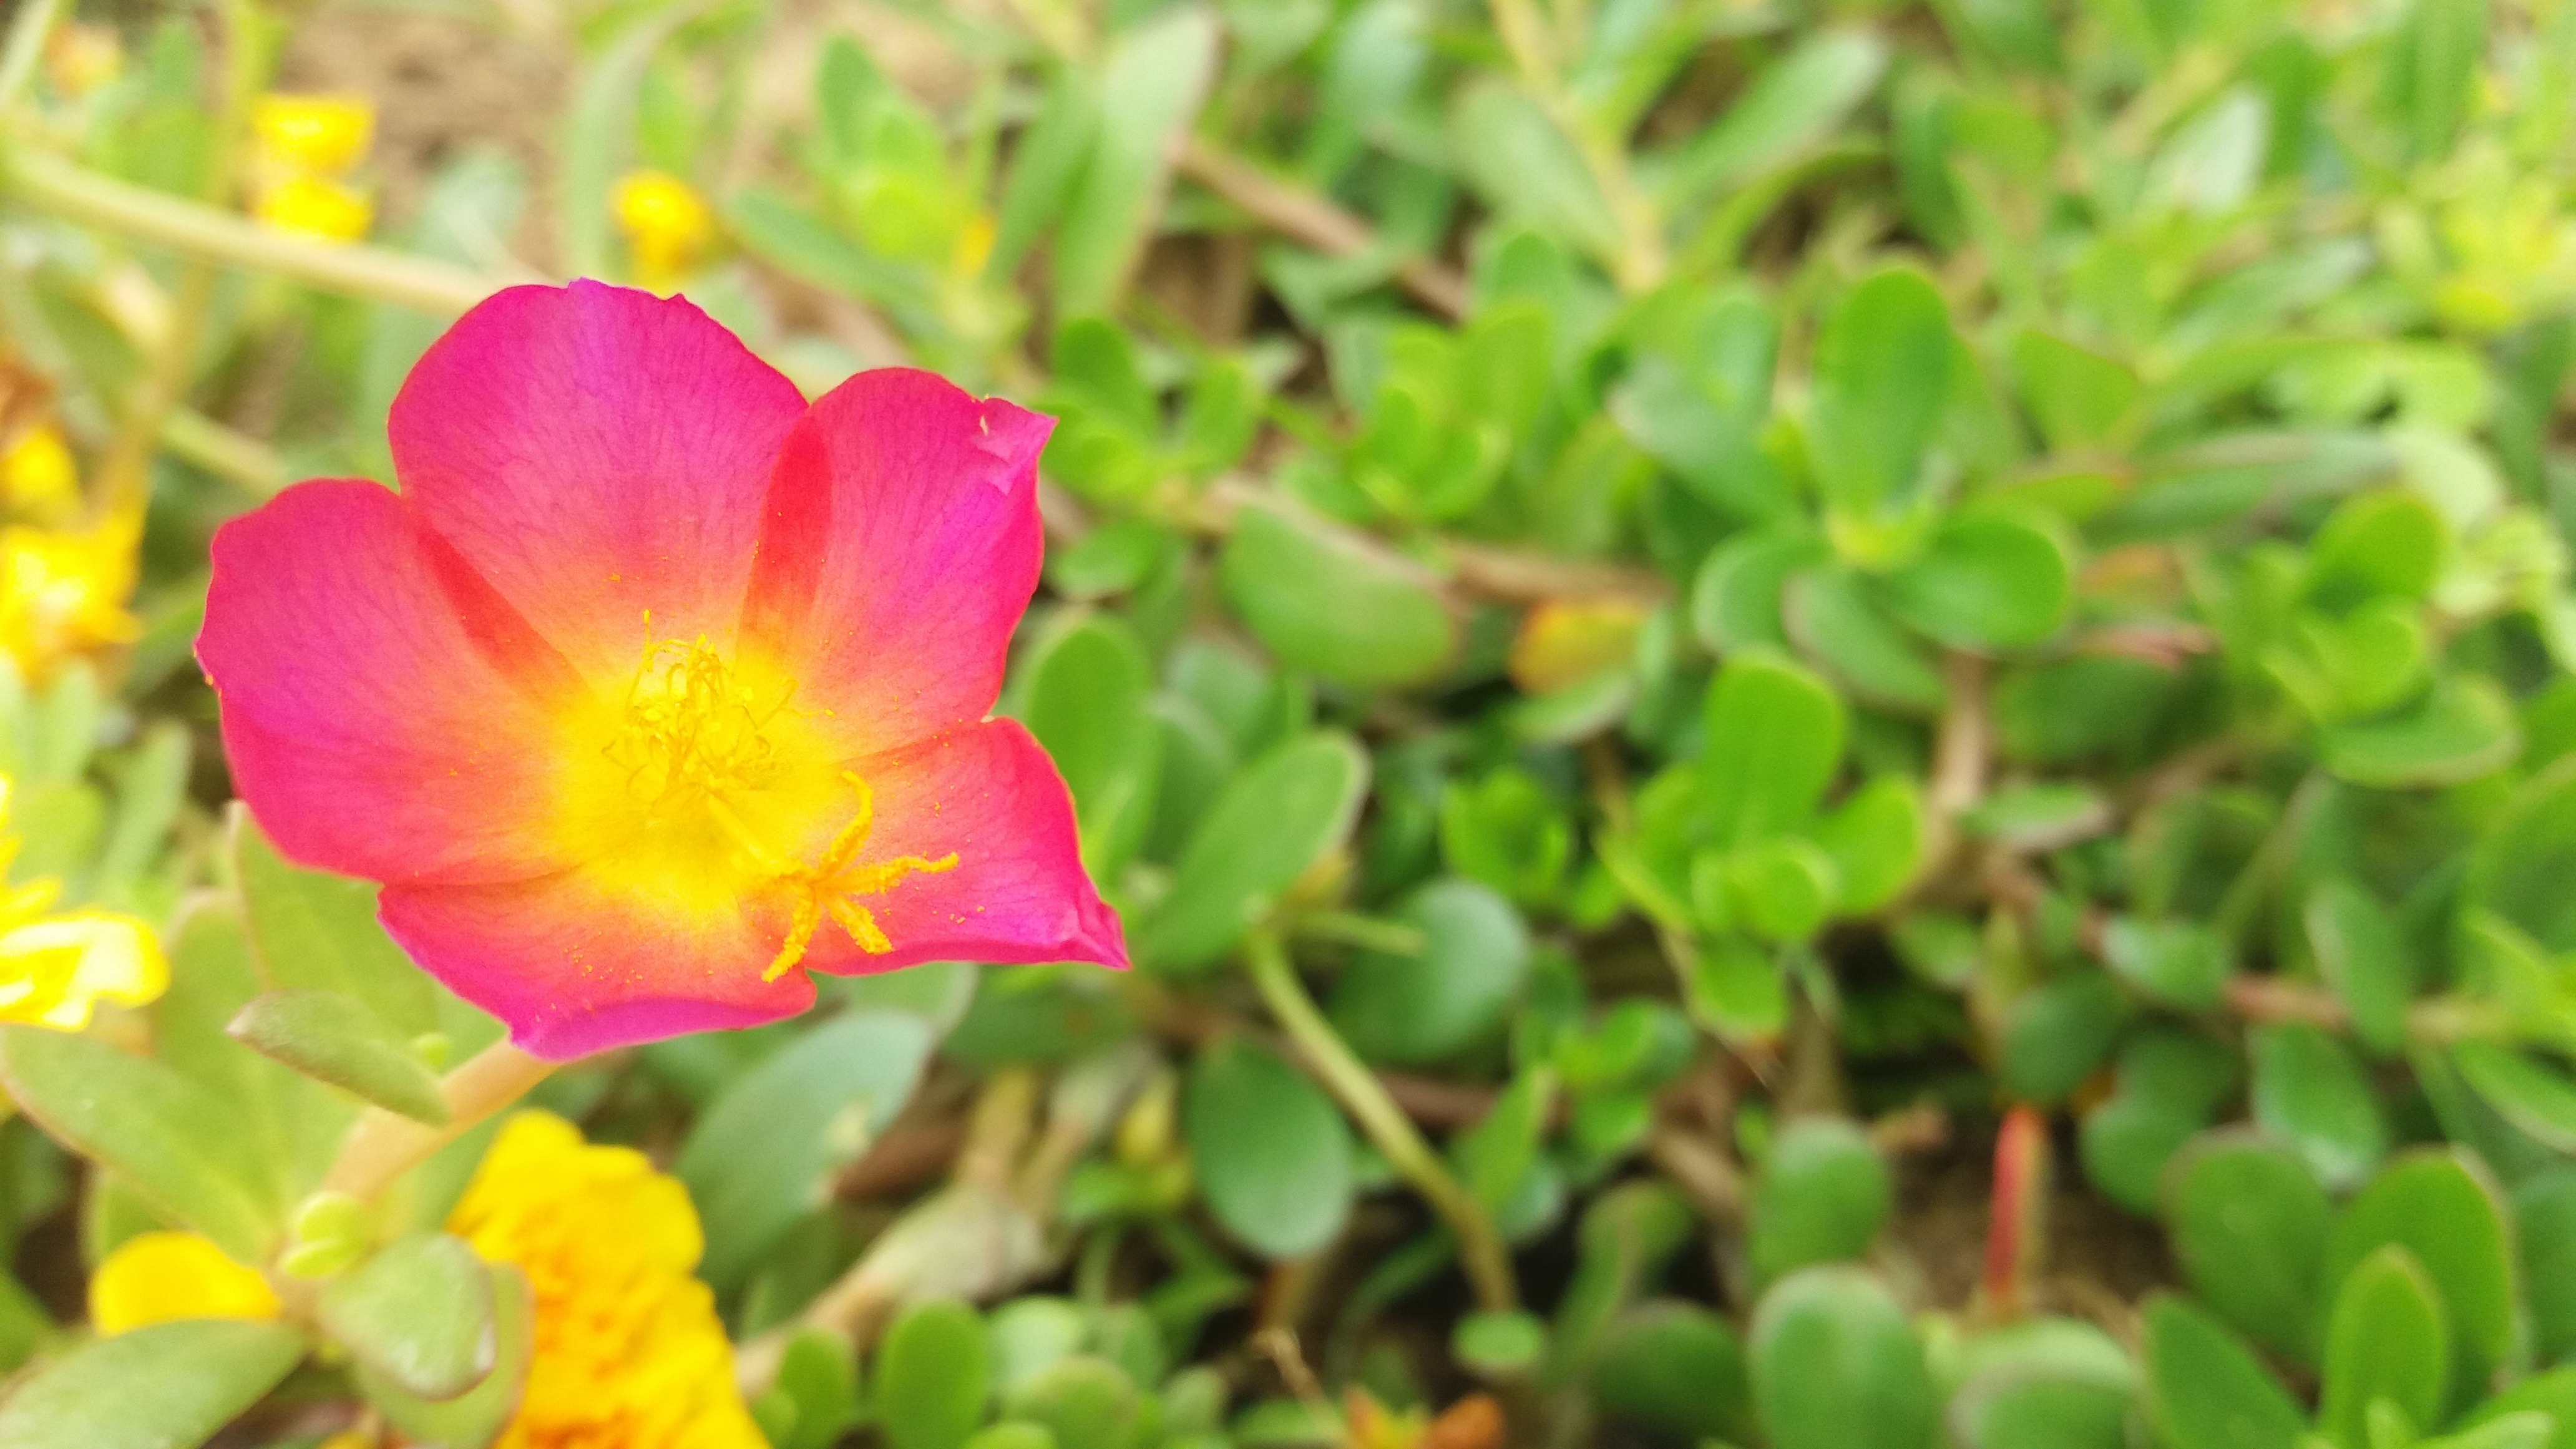
blossom, plant, leaf, flower, petal, spring, botany, garden, flora, wildflower, flowers, shrub, macro photography, delicate flowers, flowering plant, land plant